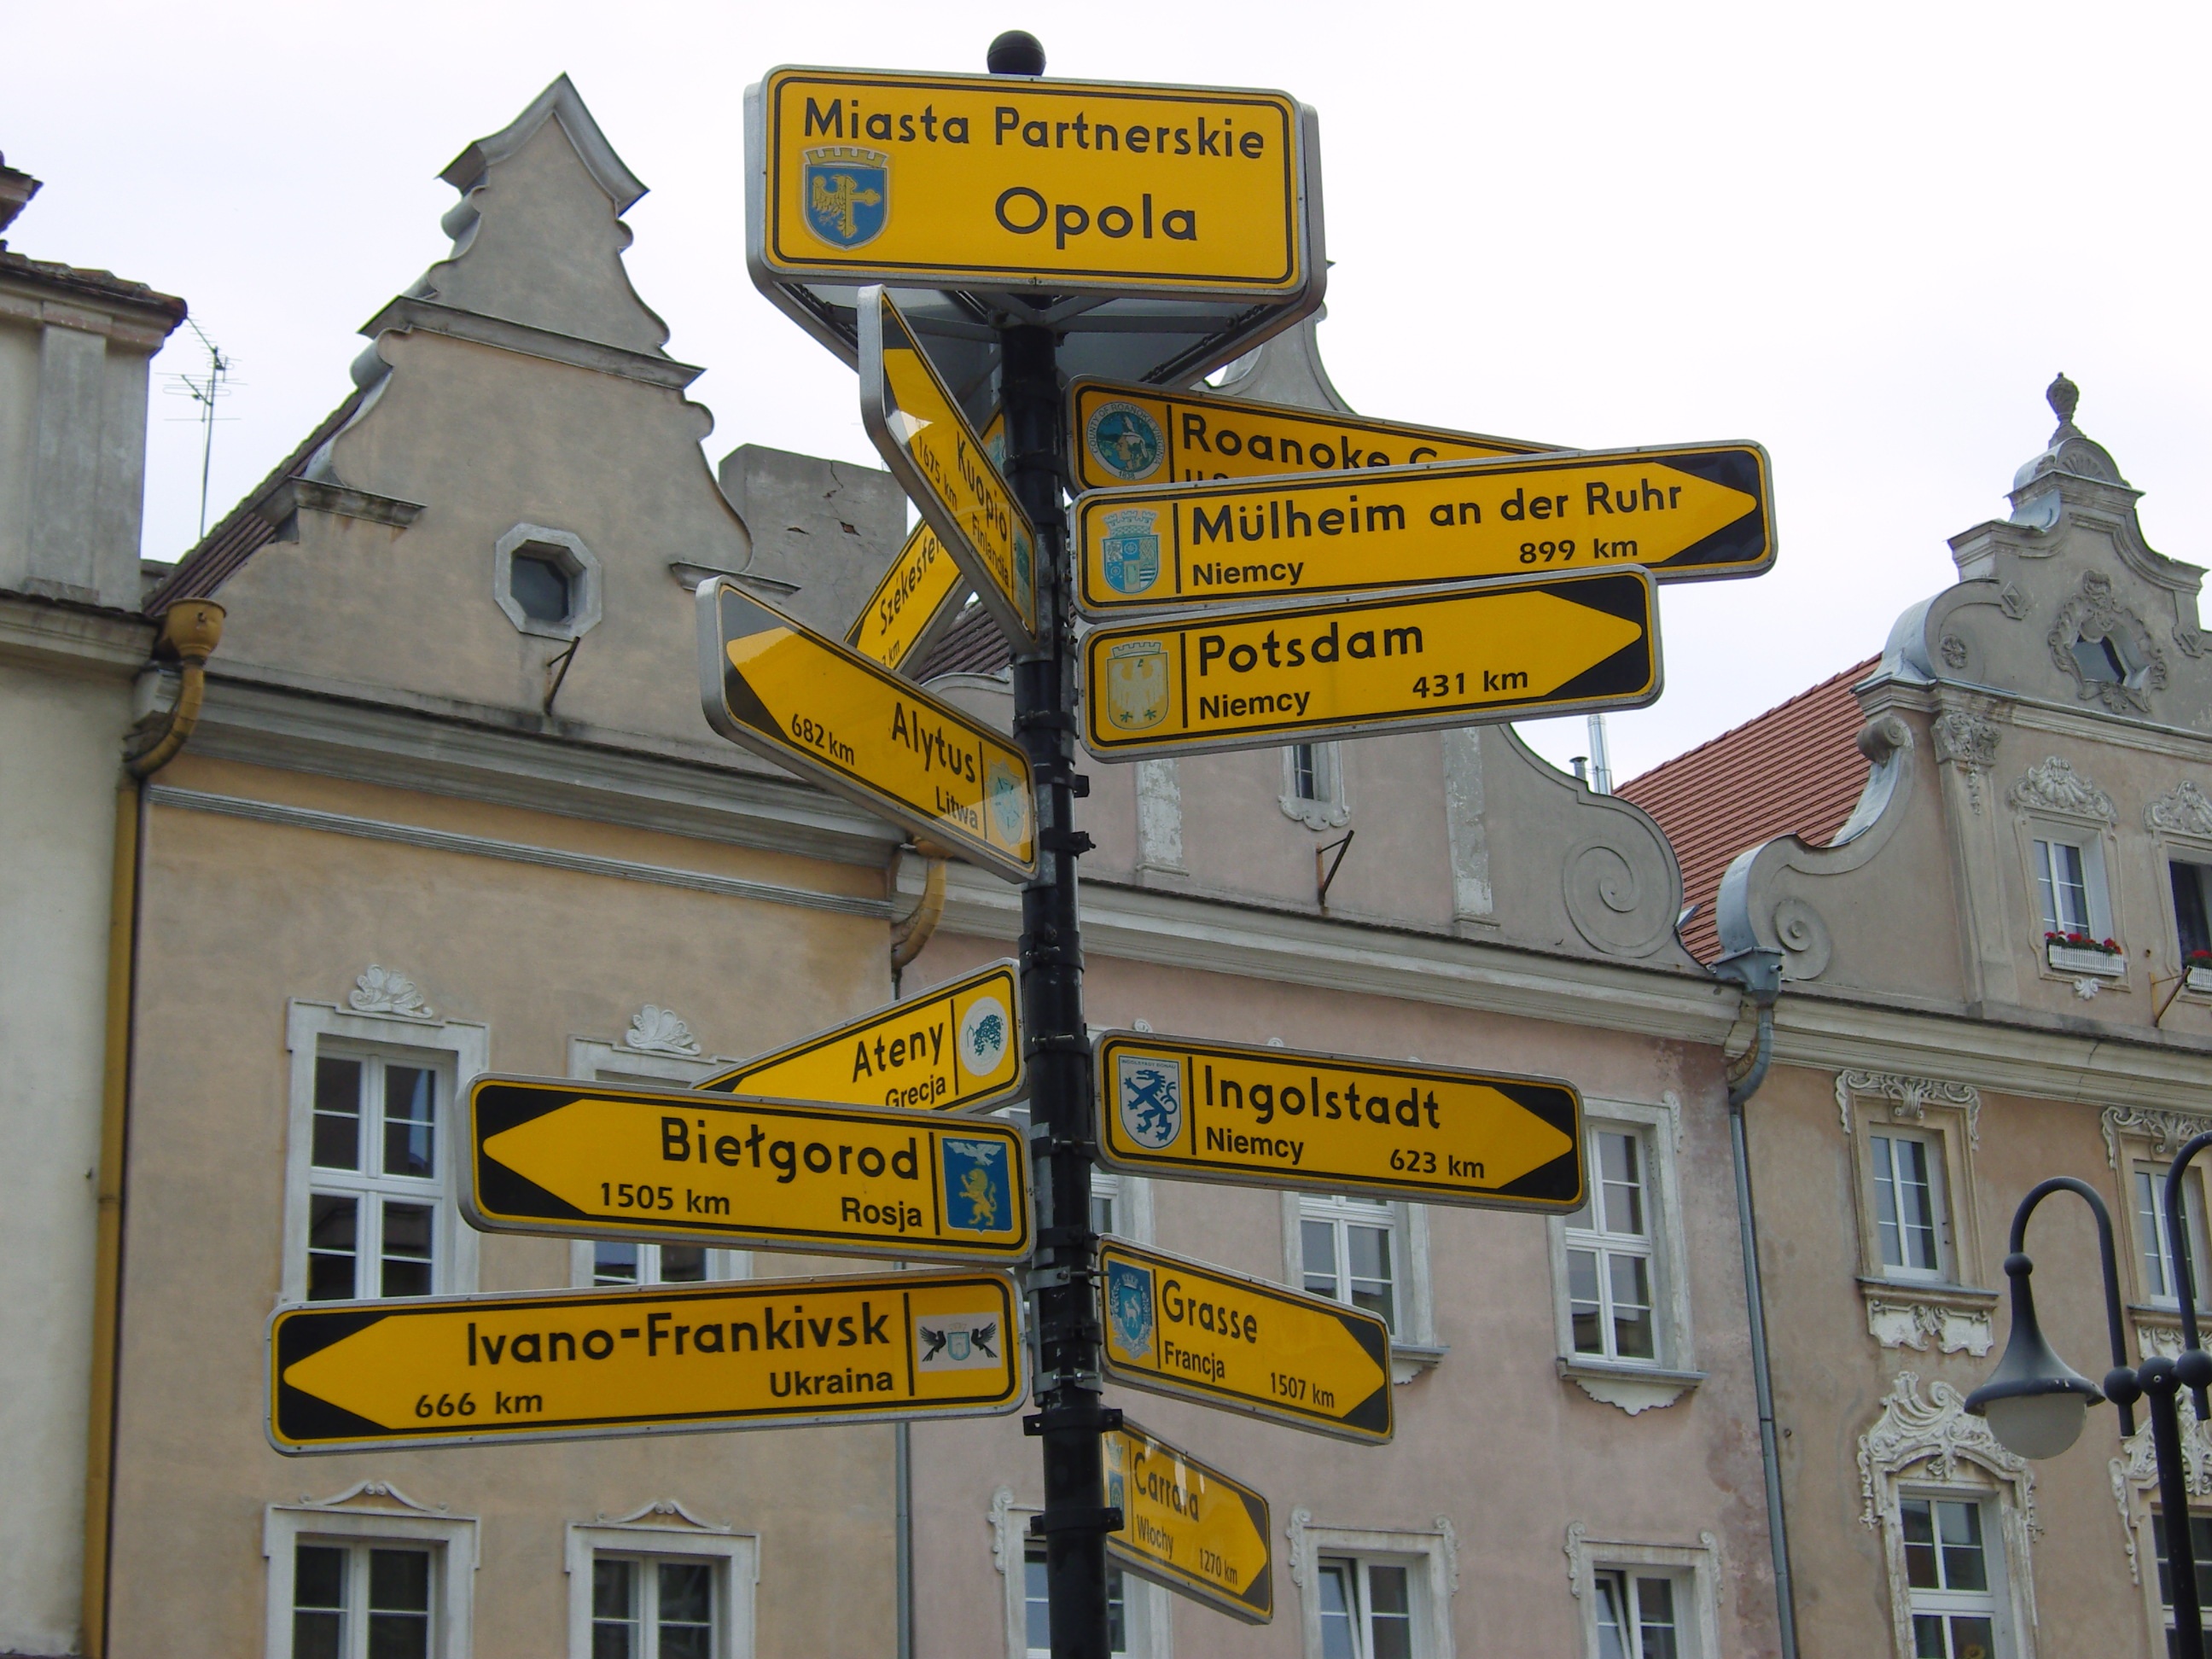
road, town, city, sign, direction, facade, street sign, homes, poland, signs, wise direction, opole